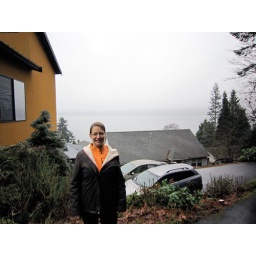
Therese &amp;amp; I walked from Wilburton Hill to Lake Sammamish. (The lake is the gray haze in the background.)